The Well of Loneliness

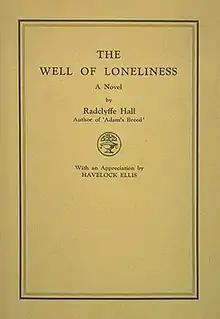
Cover of the first edition

The Well of Loneliness is a lesbian novel by British author Radclyffe Hall that was first published in 1928 by Jonathan Cape. It follows the life of Stephen Gordon, an Englishwoman from an upper-class family whose "sexual inversion" (homosexuality) is apparent from an early age. She finds love with Mary Llewellyn, whom she meets while serving as an ambulance driver during the First World War, but their happiness together is marred by social isolation and rejection, which Hall depicts as the typical sufferings of "inverts", with predictably debilitating effects. The novel portrays "inversion" as a natural, God-given state and makes an explicit plea: "Give us also the right to our existence".